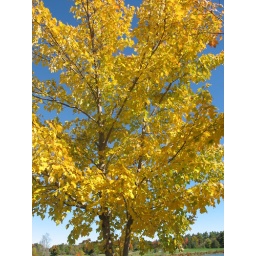
Edge of the lake in front of Grampy's house